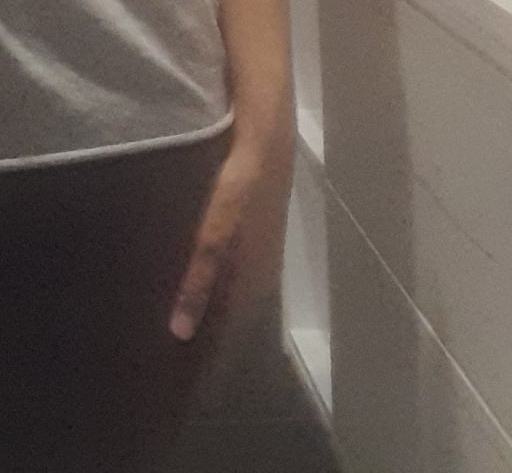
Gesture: no_gesture